Pleasant Grove (Halifax, Virginia)

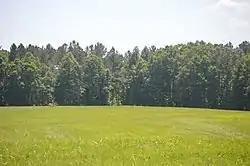
Fields near the entrance to the estate

Pleasant Grove is a historic home and farm complex and national historic district located near Halifax, Halifax County, Virginia. The district includes 17 contributing buildings, 2 contributing sites, and 2 contributing structures on three farm complexes. They are the Main House Complex, Owen Tenant House Complex, and Ferrell Tenant House Complex. The main house was built in 1888–1890, and is a two-story Victorian style dwelling. Associated with it are the contributing smokehouse (c. 1940), pump house (c. 1940), watering trough (c. 1940), cow barn (c. 1940), granary (c. 1890), two corncribs (c. 1930), three tobacco barns (c. 1890), and a hog pen (c. 1930). The Owen Tenant House was built about 1900 and associated with it are a workshop (c. 1940), pumphouse (c. 1940), hog pen (c. 1940), and chicken house (c. 1940). The Ferrell Tenant House was built about 1940, and associated with it is a log corncrib (c. 1930). Also on the property are the ruins of the Blackstock Tenant House and a second tenant house ruin.